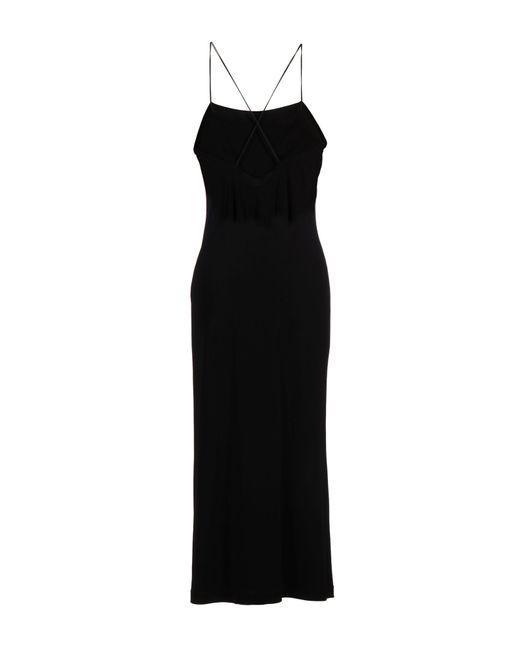
Ärmelloses schwarzes Baumwollkleid für Damen